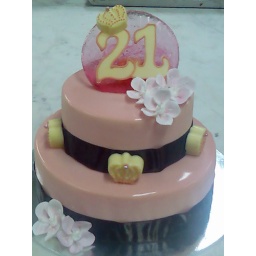
A fudge cake coated in pink with isomalt plaque with white chocolate decor.